Terry Burrus

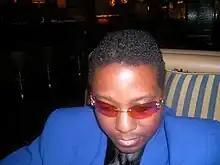
Terry Burrus

Terrance Corley Burrus is an American keyboardist, composer,